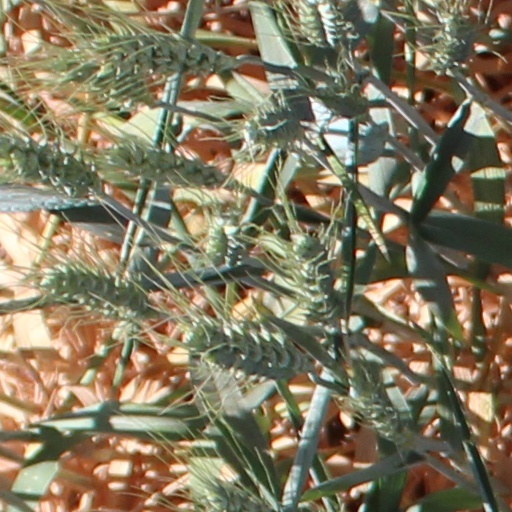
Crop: wheat